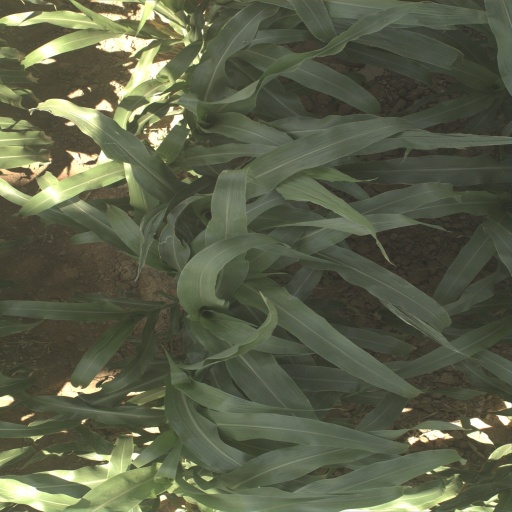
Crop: sorghum